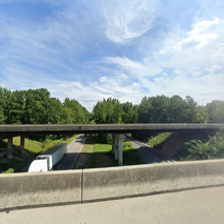
Label: streetView